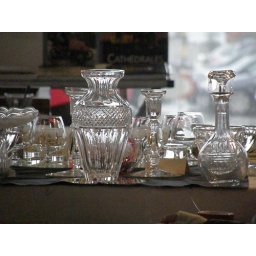
Glass and crystal for sale in the antiques street market in Vevey